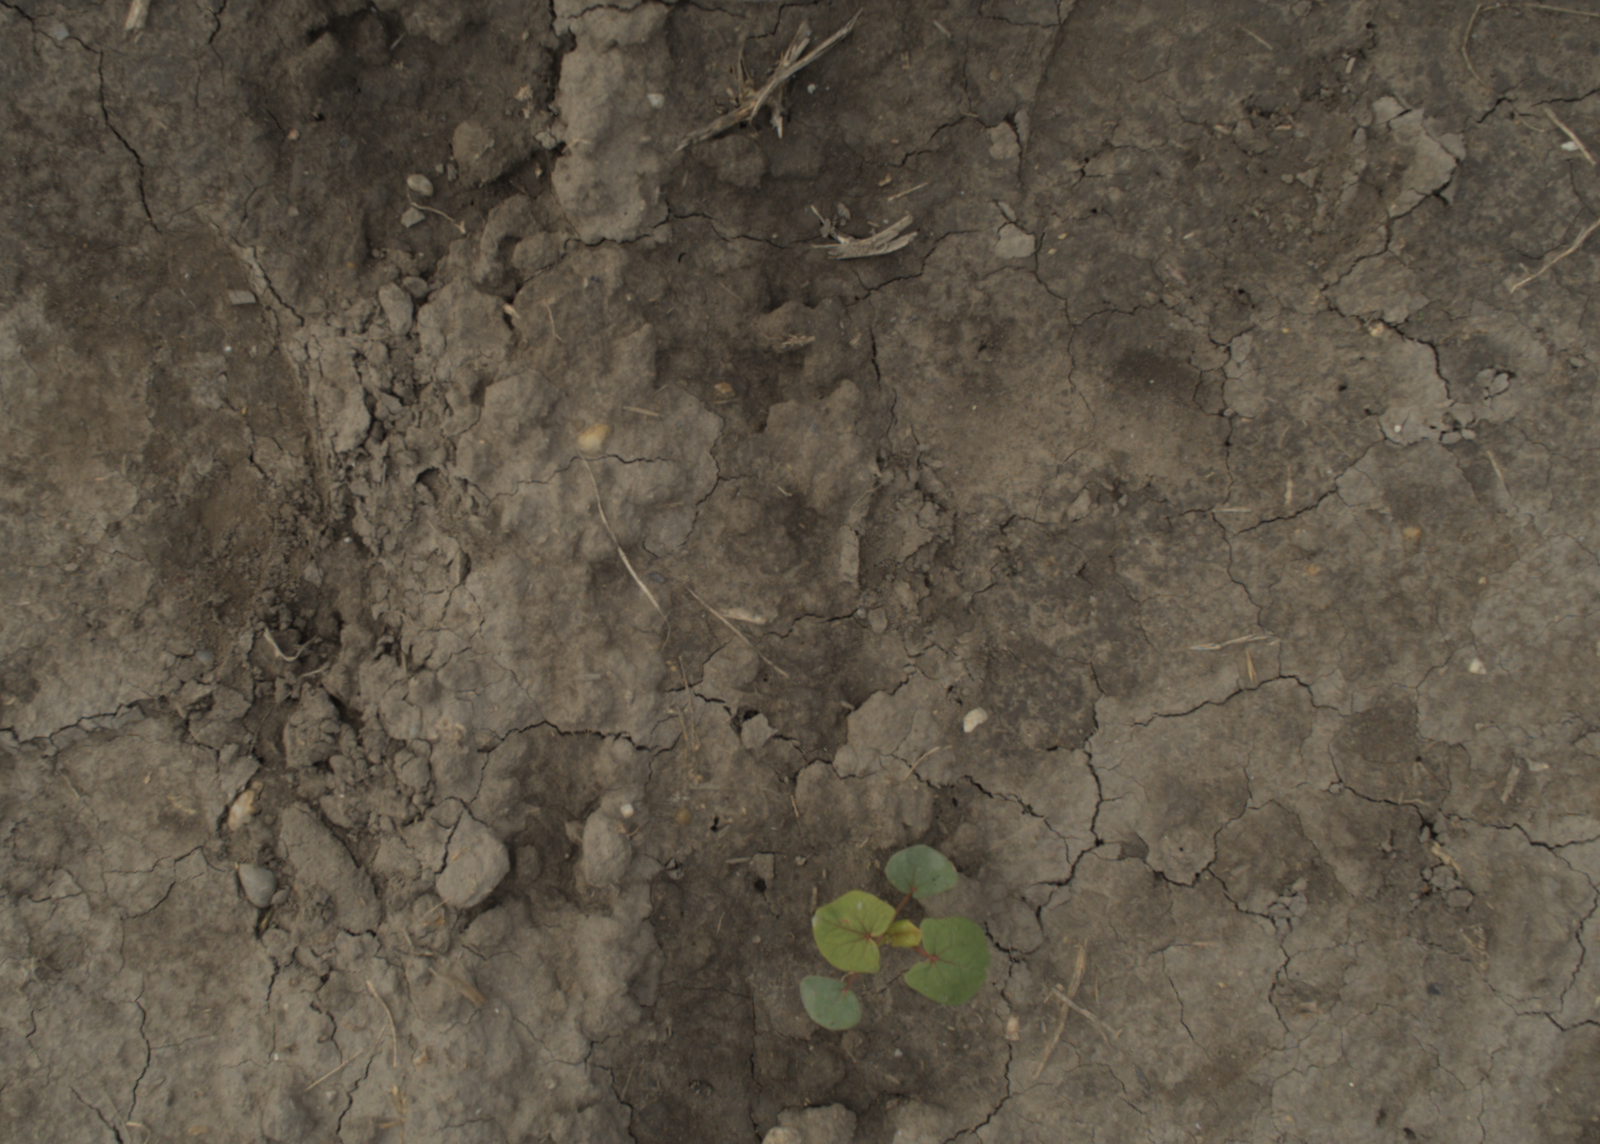
Capture date: 21.09.2021 10:59:06
Weather: mixed
Wind: light
Seeding date: 02.09.2021
Plant canopy height (mm): 962